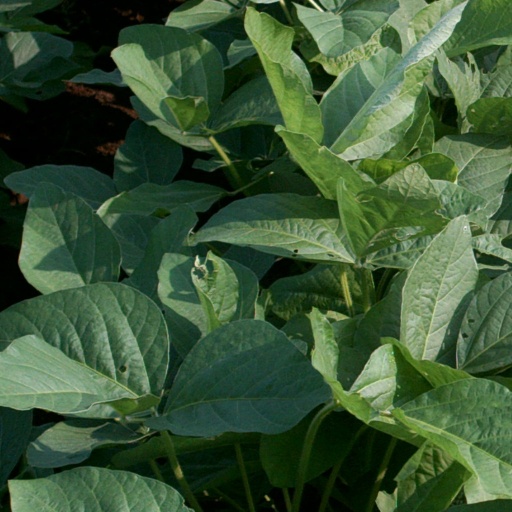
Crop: soybean